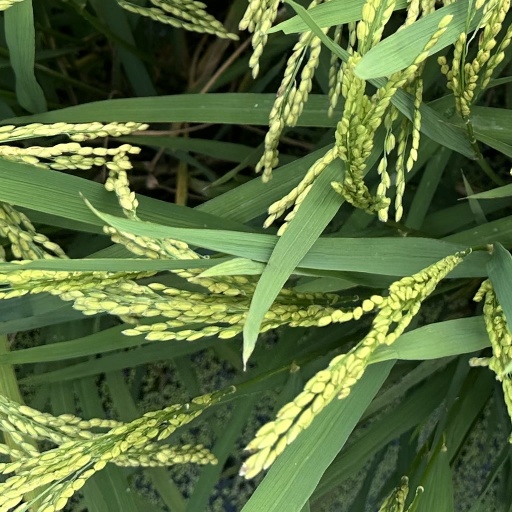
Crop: rice